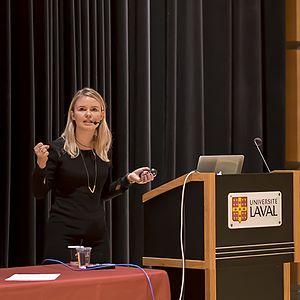
Léa Clermont-Dion auteure, lors d'une conférence le 16 mars 2016 à l’université Laval, Québec
Léa Clermont-Dion est née le 5 avril 1991 au Québec